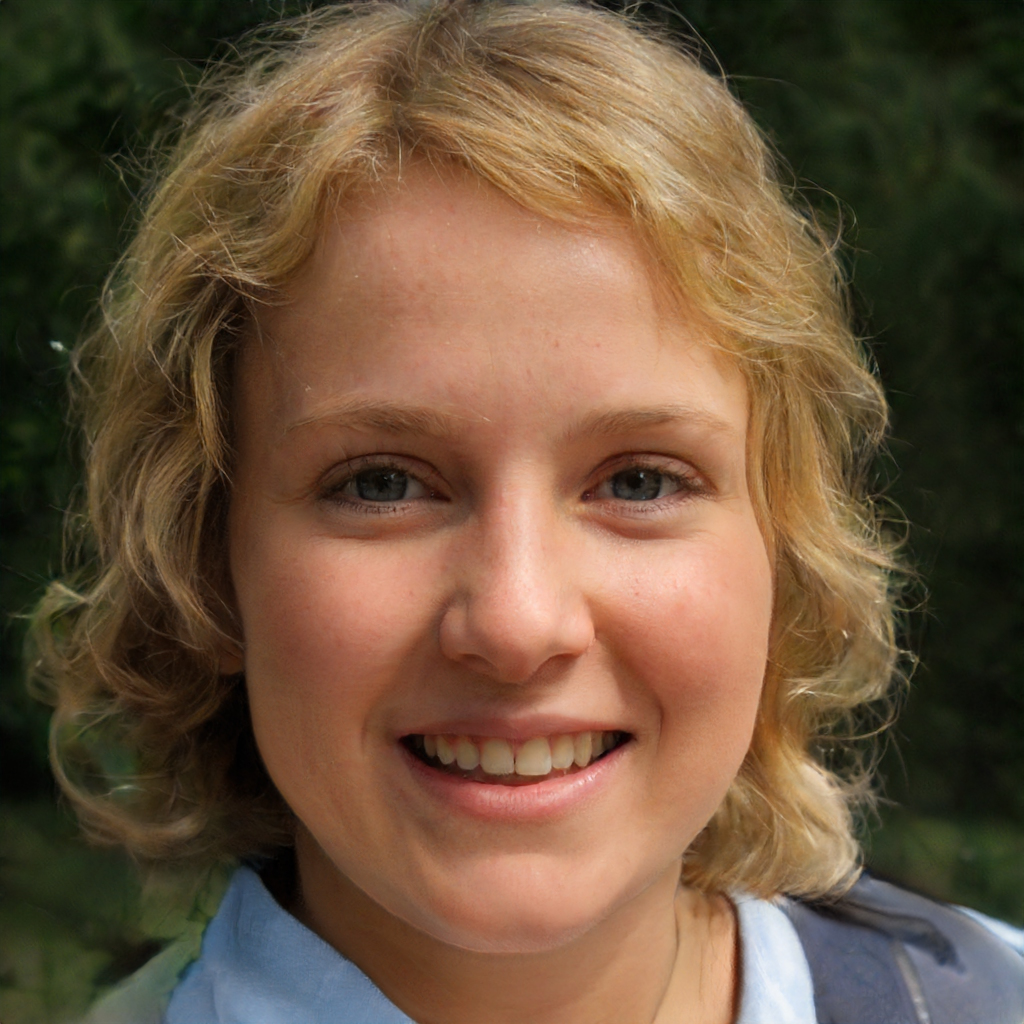
Gender: Female